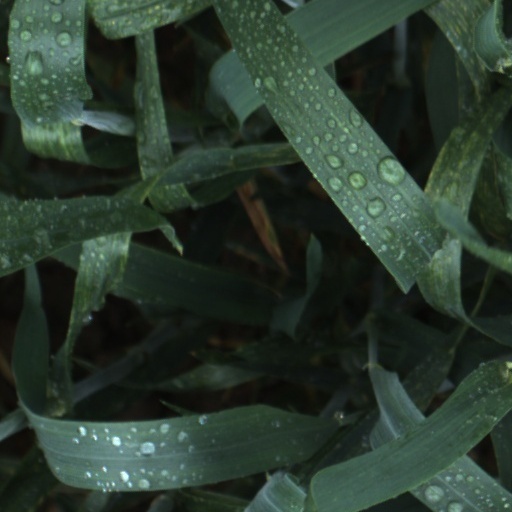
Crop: wheat